Pussy

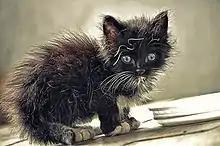
The word "pussy" historically refers to cats.

Pussy is an English noun, adjective, and—in rare instances—verb. It has several meanings, as slang, as euphemism, and as vulgarity. Most commonly, it is used as a noun with the meaning "cat", or "coward" or "weakling". In slang, it can mean "vulva," "vagina", or by synecdoche, "sexual intercourse with a woman". Because of its multiple senses including both innocent and vulgar connotations, "pussy" is often the subject of double entendre. The etymology of the word is not clear. Several different senses of the word have different histories or origins. The earliest records of "pussy" are in the 19th century, meaning something fluffy.